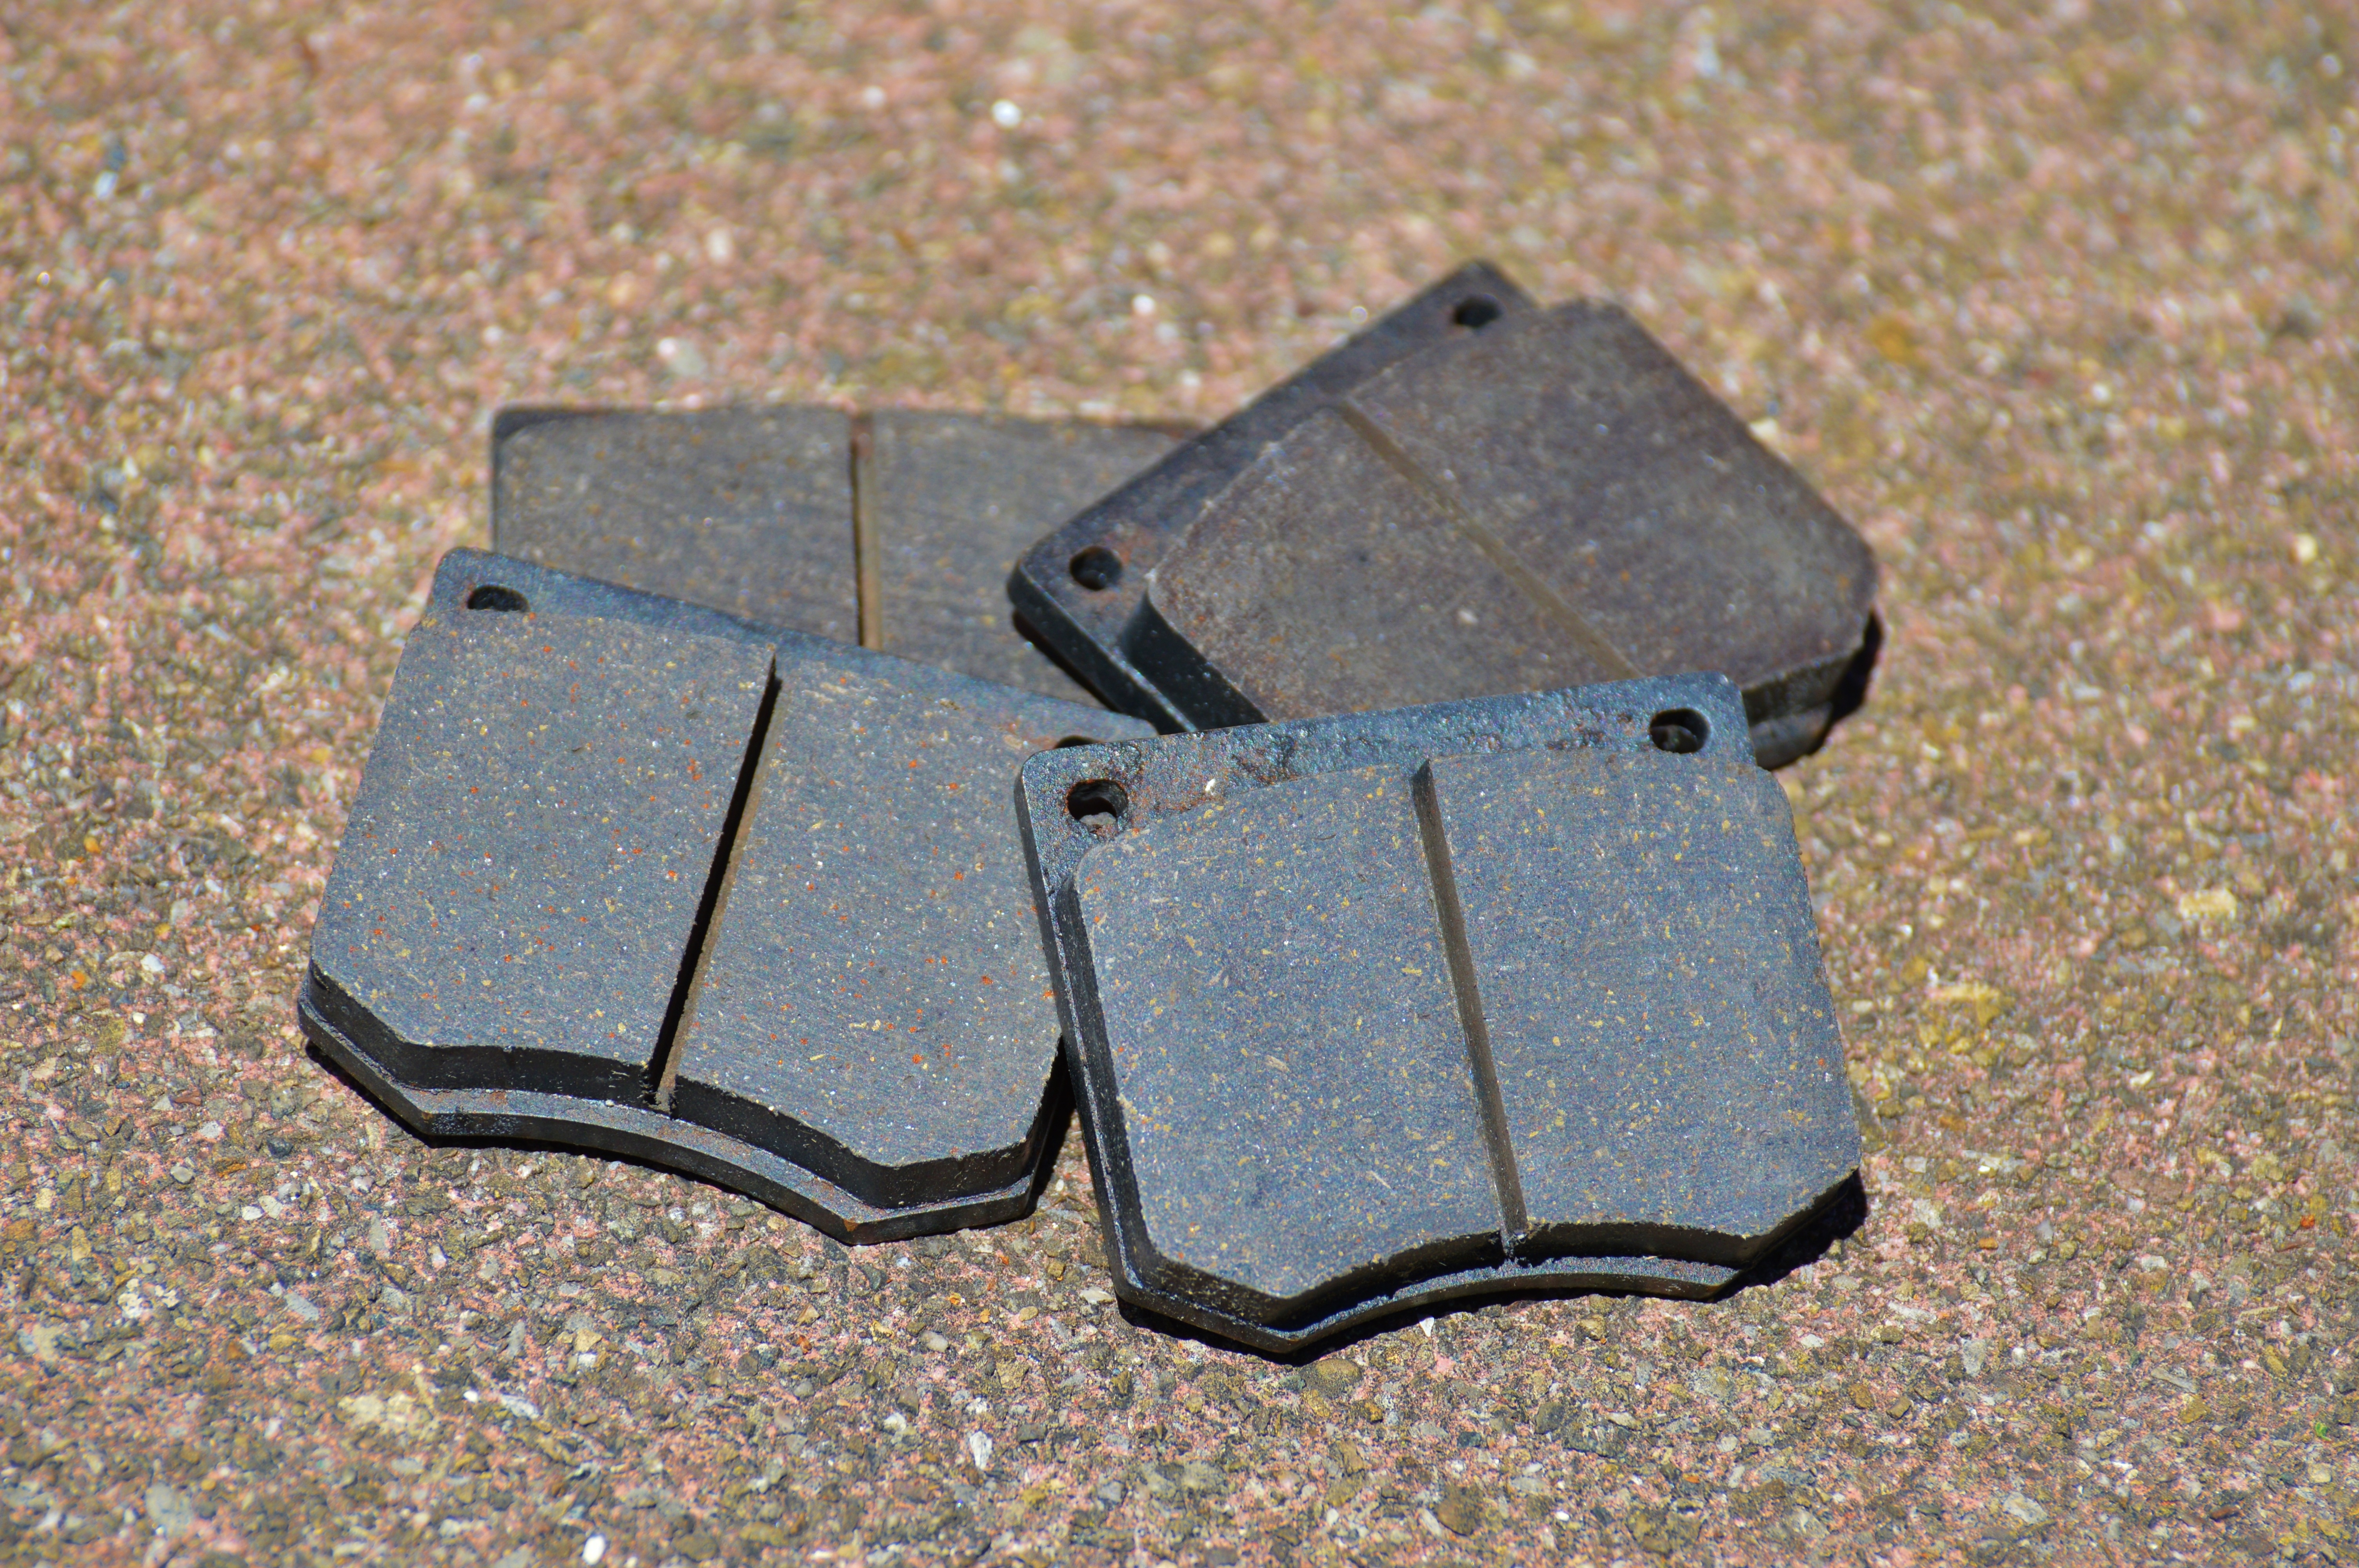
repair, auto, material, brake, bumper, pkw, inspection, trigger, automotive exterior, slow change, brake pads, brake system